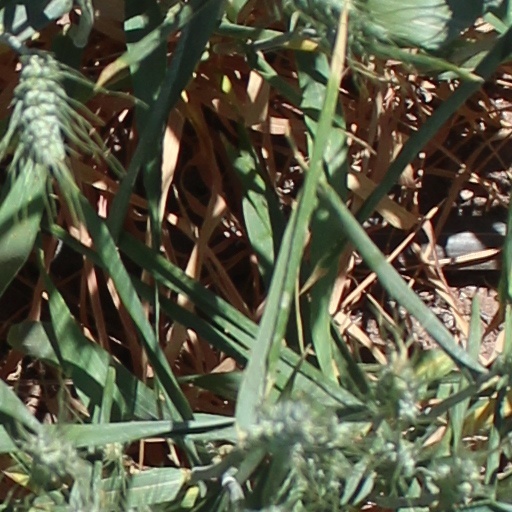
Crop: wheat